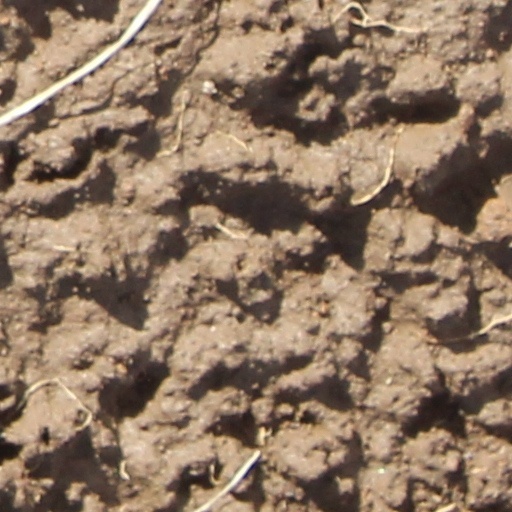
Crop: wheat